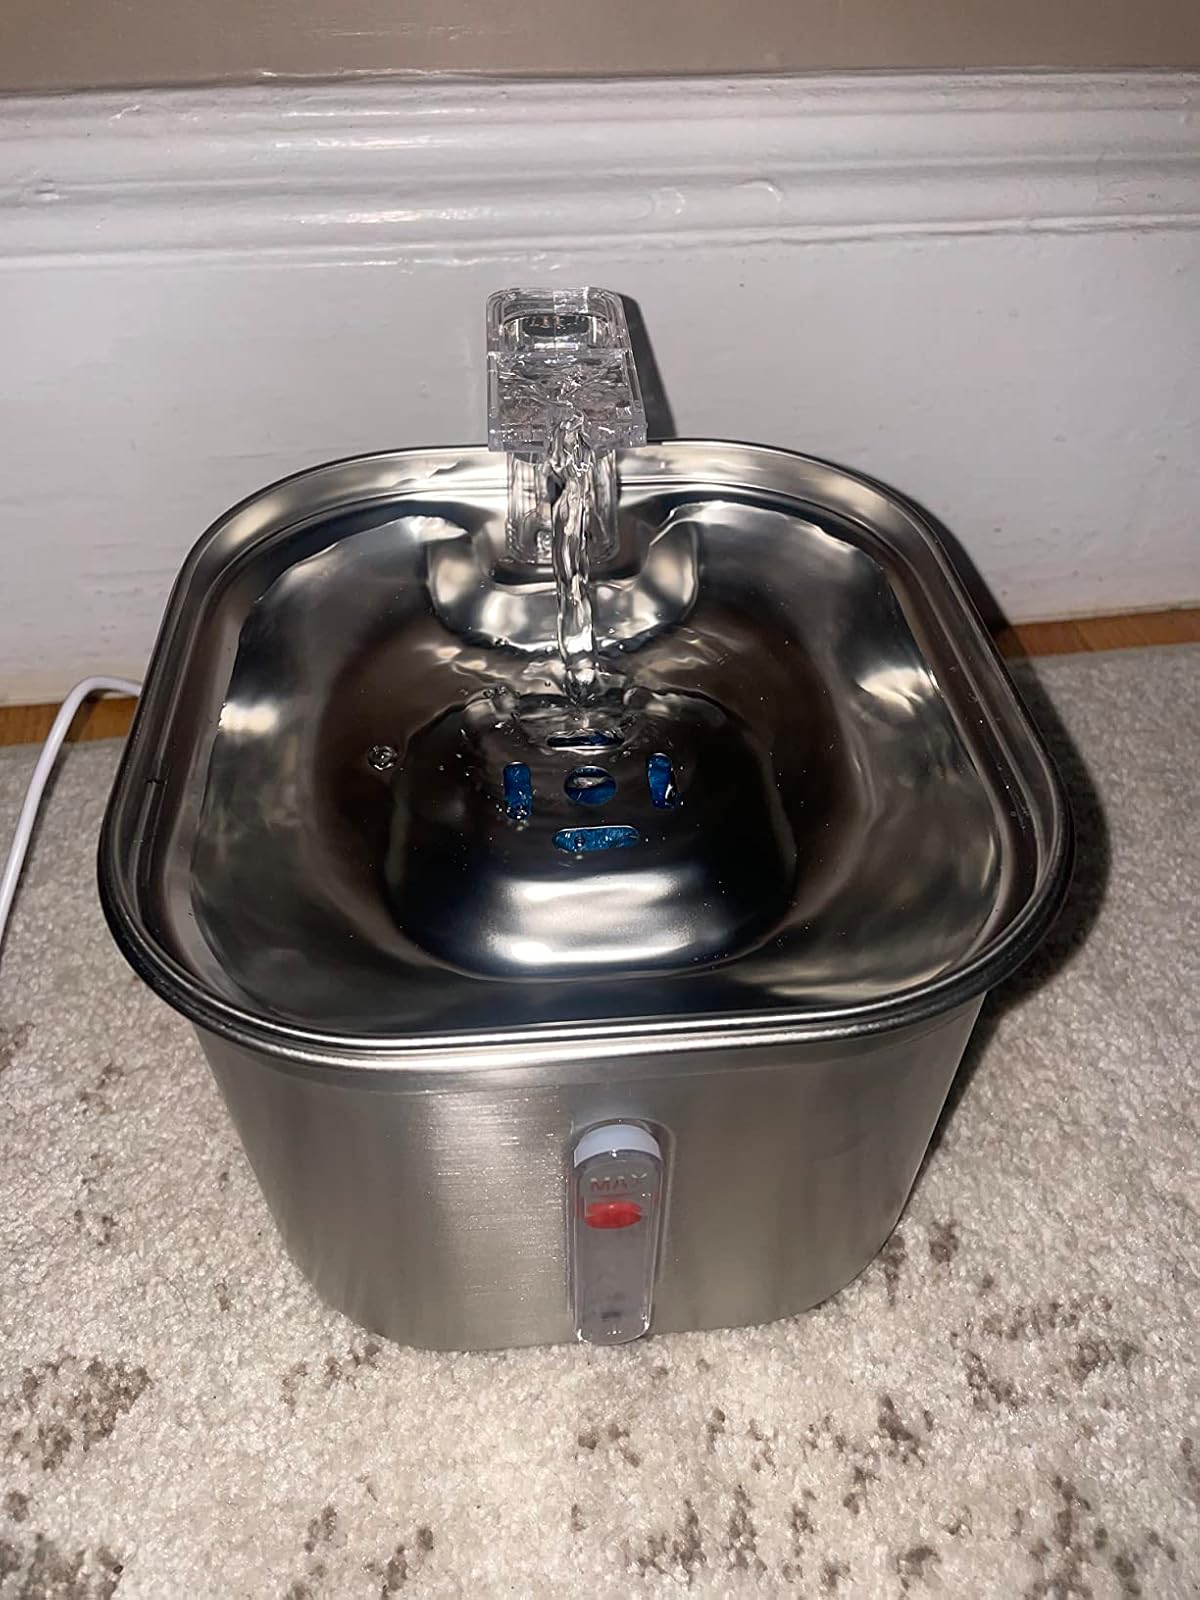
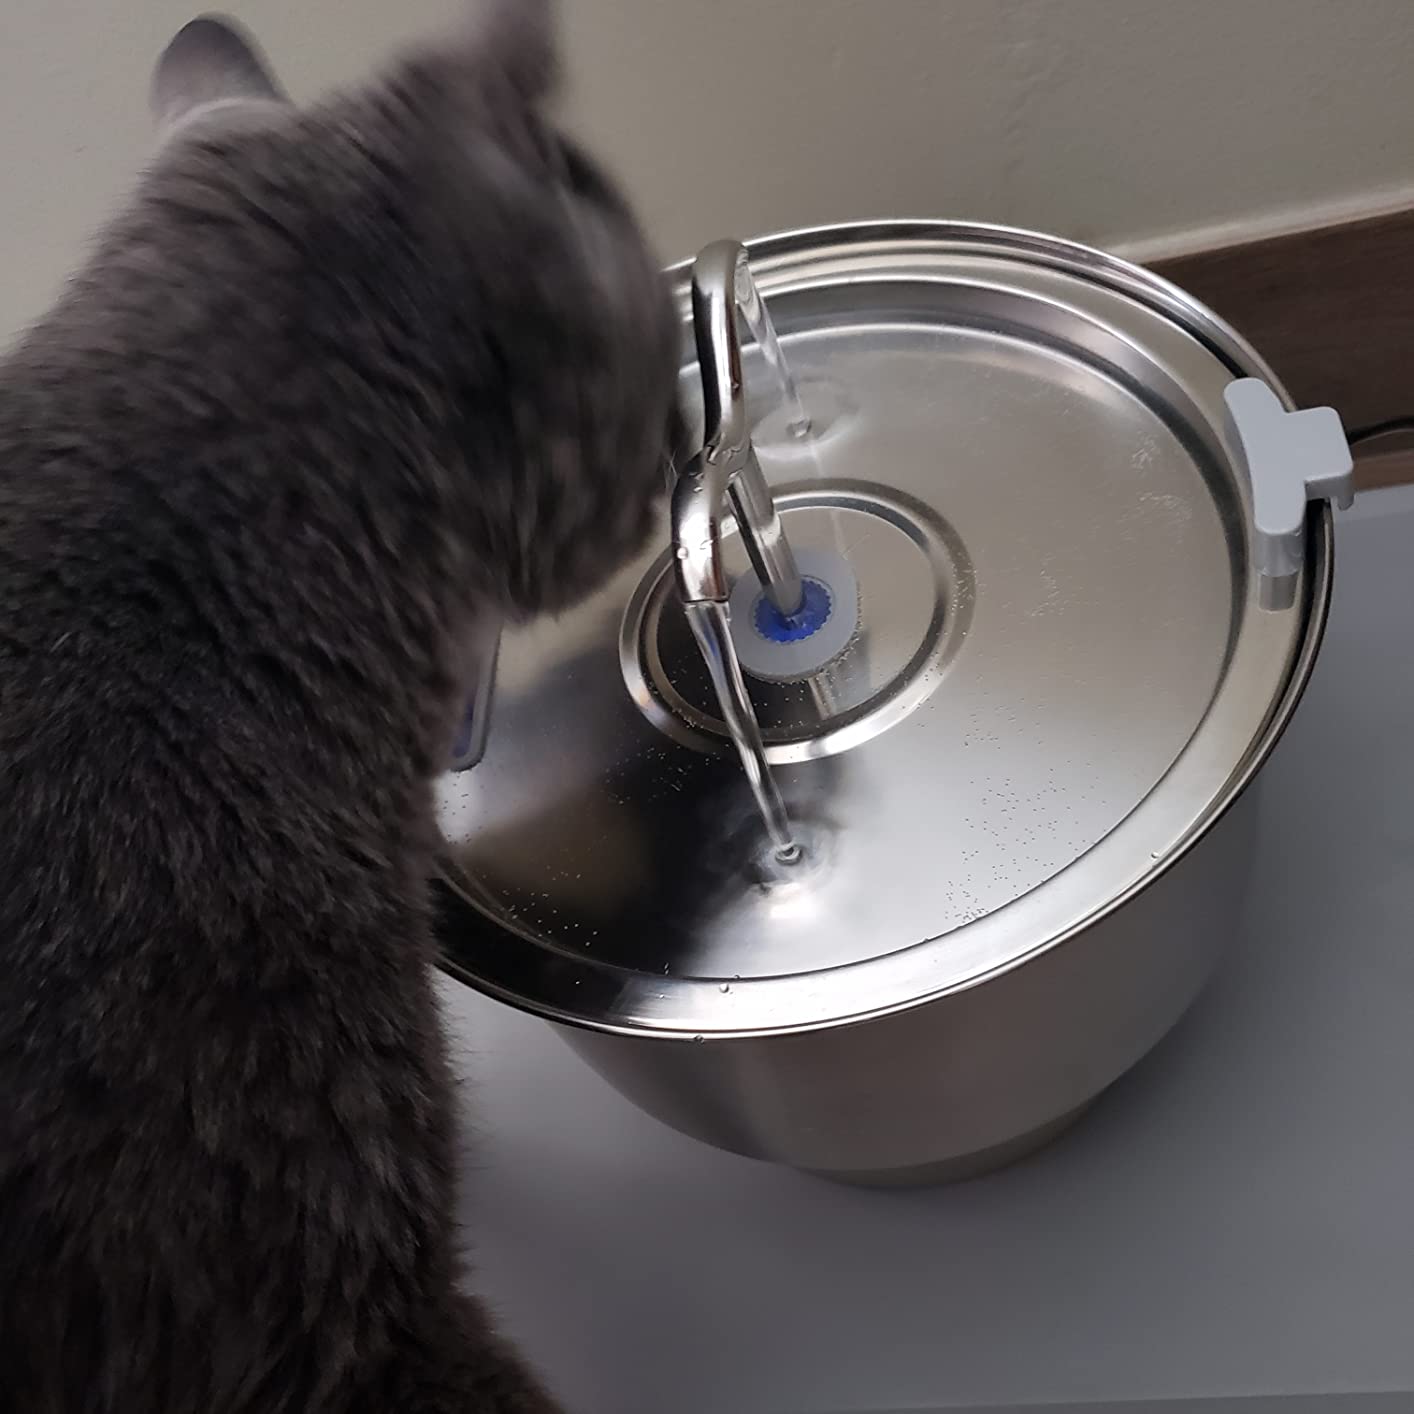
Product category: items_bowl
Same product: no